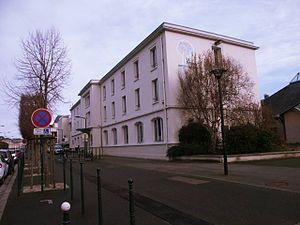
Centre d'animation La Prairie à Caen - Jan 2016 -Accès depuis l'avenue Albert Sorel.
Caen est une commune française du Nord-Ouest de la France en Normandie. Préfecture du département du Calvados, elle était jusqu'au 1ᵉʳ janvier 2016 le chef-lieu de l'ancienne région Basse-Normandie. Depuis 2016, elle est le siège du conseil régional de Normandie et donc la capitale politique de la région tandis que Rouen avec le siège de la préfecture est la capitale administrative. La Normandie présente donc, à l'instar de la Bourgogne - Franche-Comté, la particularité de posséder une gouvernance « bicéphale ».